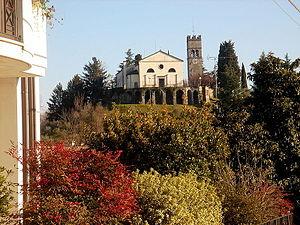
Castello Roganzuolo est une frazione de la commune de San Fior, dans la province de Trévise en Italie.